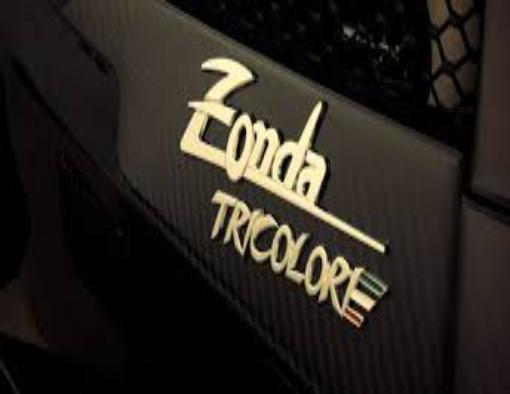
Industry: Leisure